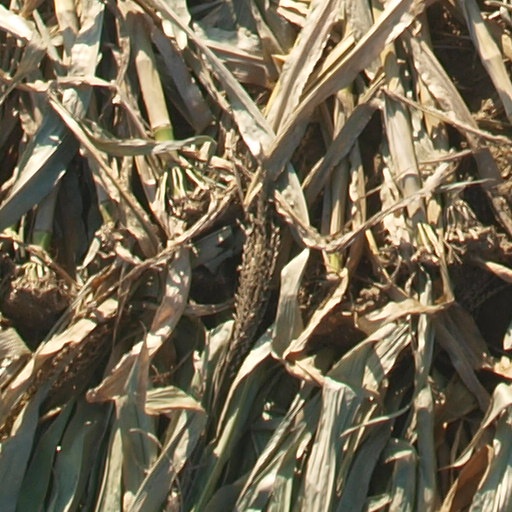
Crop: maize; corn